Wolfboy

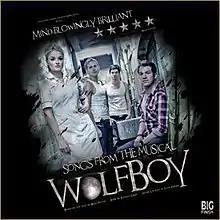
Poster

Wolfboy is a musical with music and lyrics by Leon Parris and book by Russell Labey, based on the play by Brad Fraser. Its story concerns two teenagers committed to an asylum: Bernie has tried to commit suicide and David believes he is a werewolf. The musical addresses psychiatric disorders, abuse, sexuality and loneliness. The original play was staged in Canada; a 1984 production is reported as Keanu Reeves' first stage role.